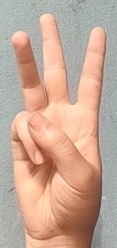
ASL sign: W